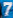
Number: 7